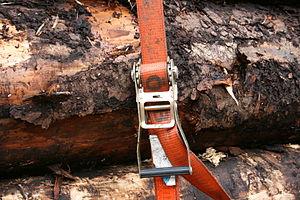
Une lanière, courroie ou sangle, est une étroite bande confectionnée par découpe ou tressage avec un matériau souple : cuir, tissu, fil, matière plastique.